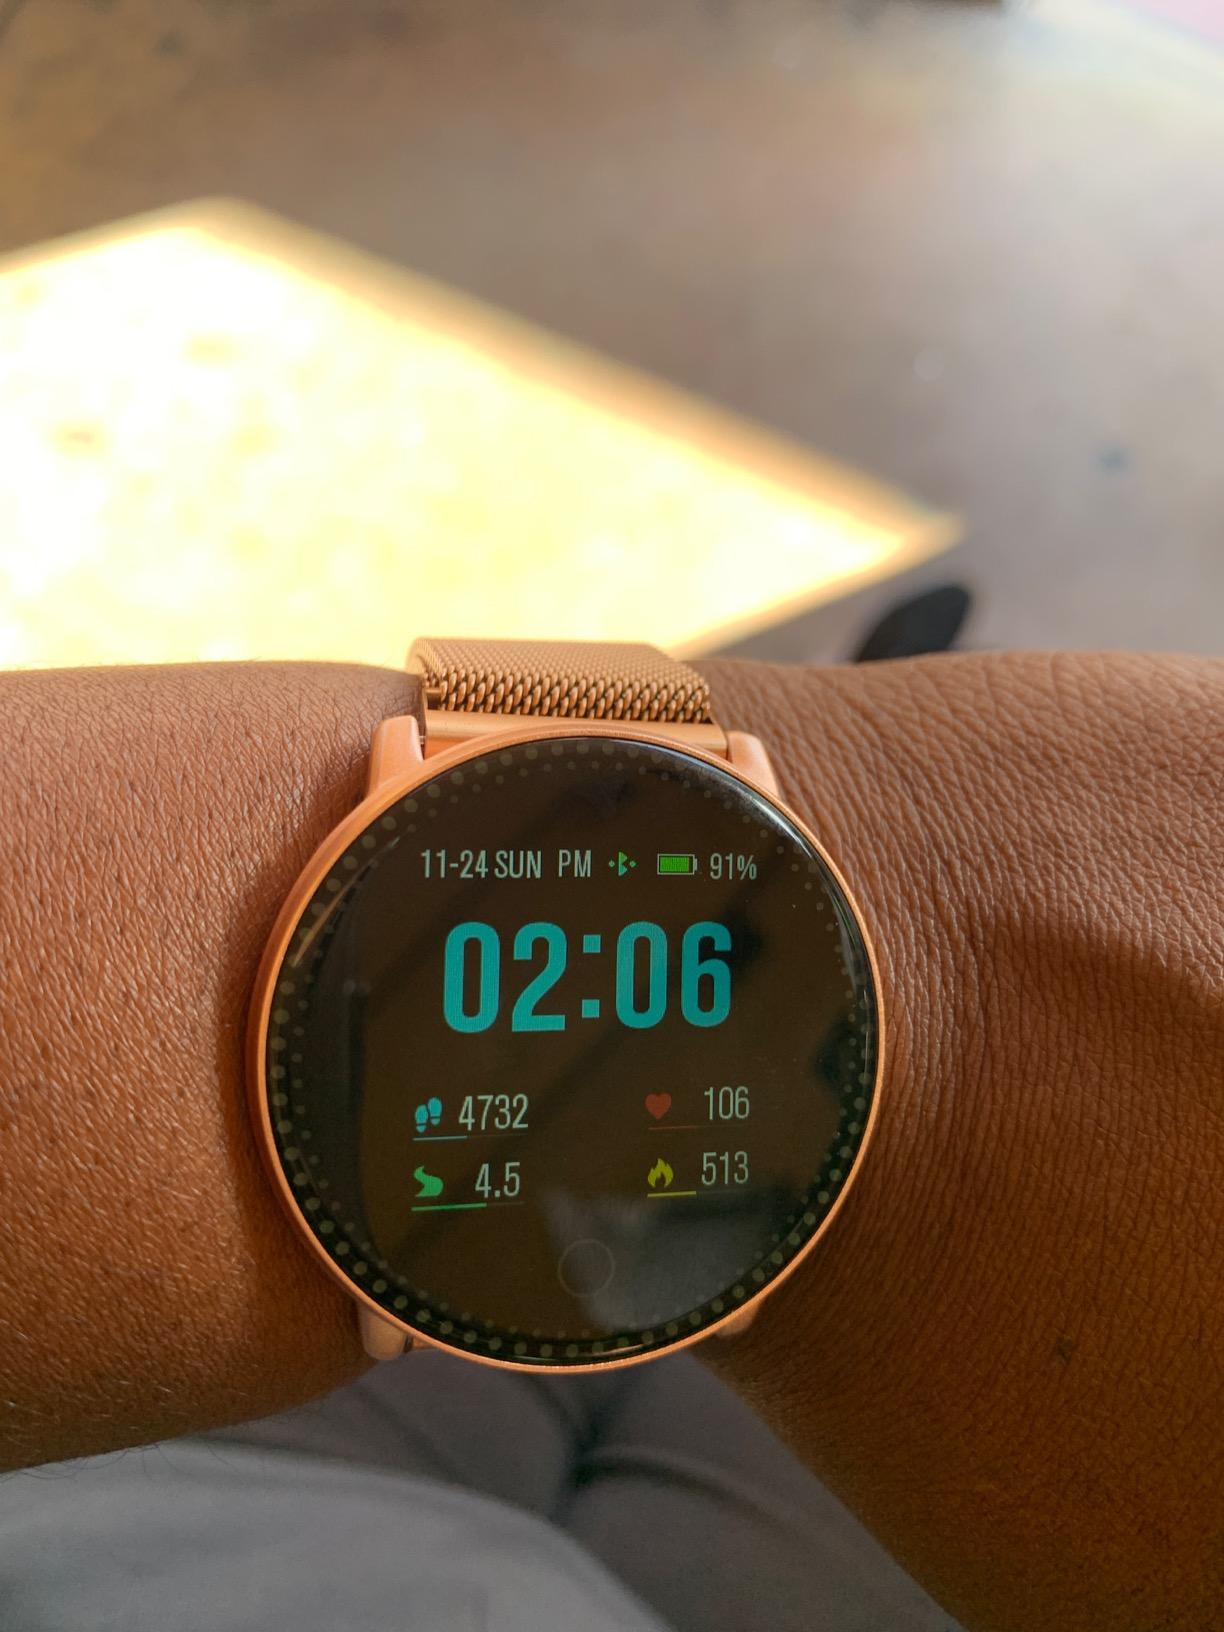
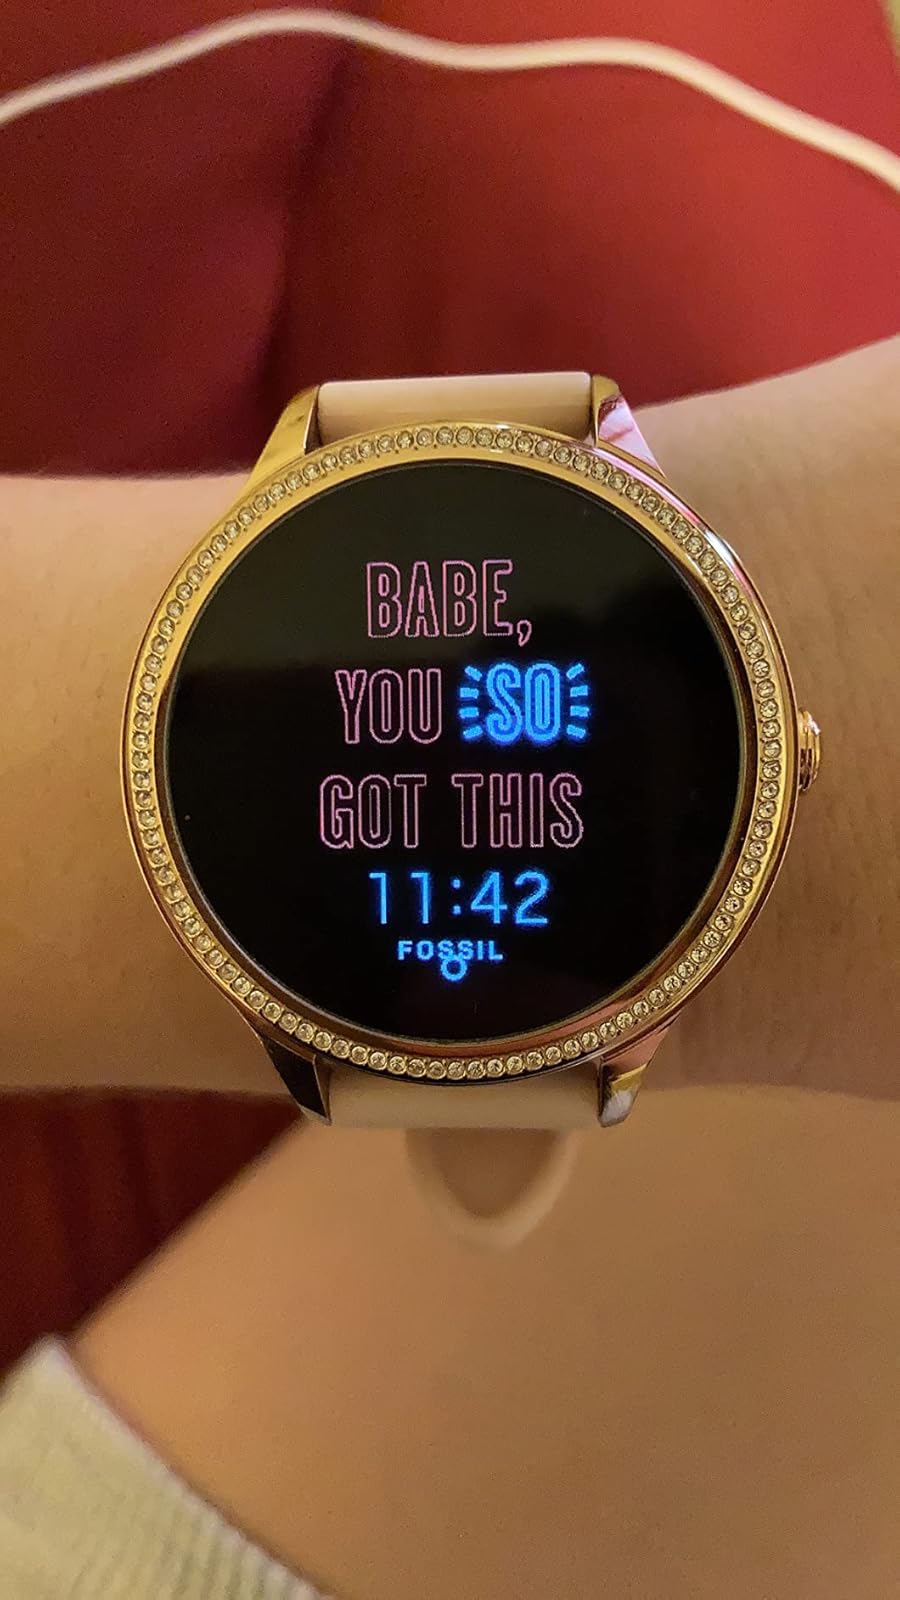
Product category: smartwatch
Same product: no